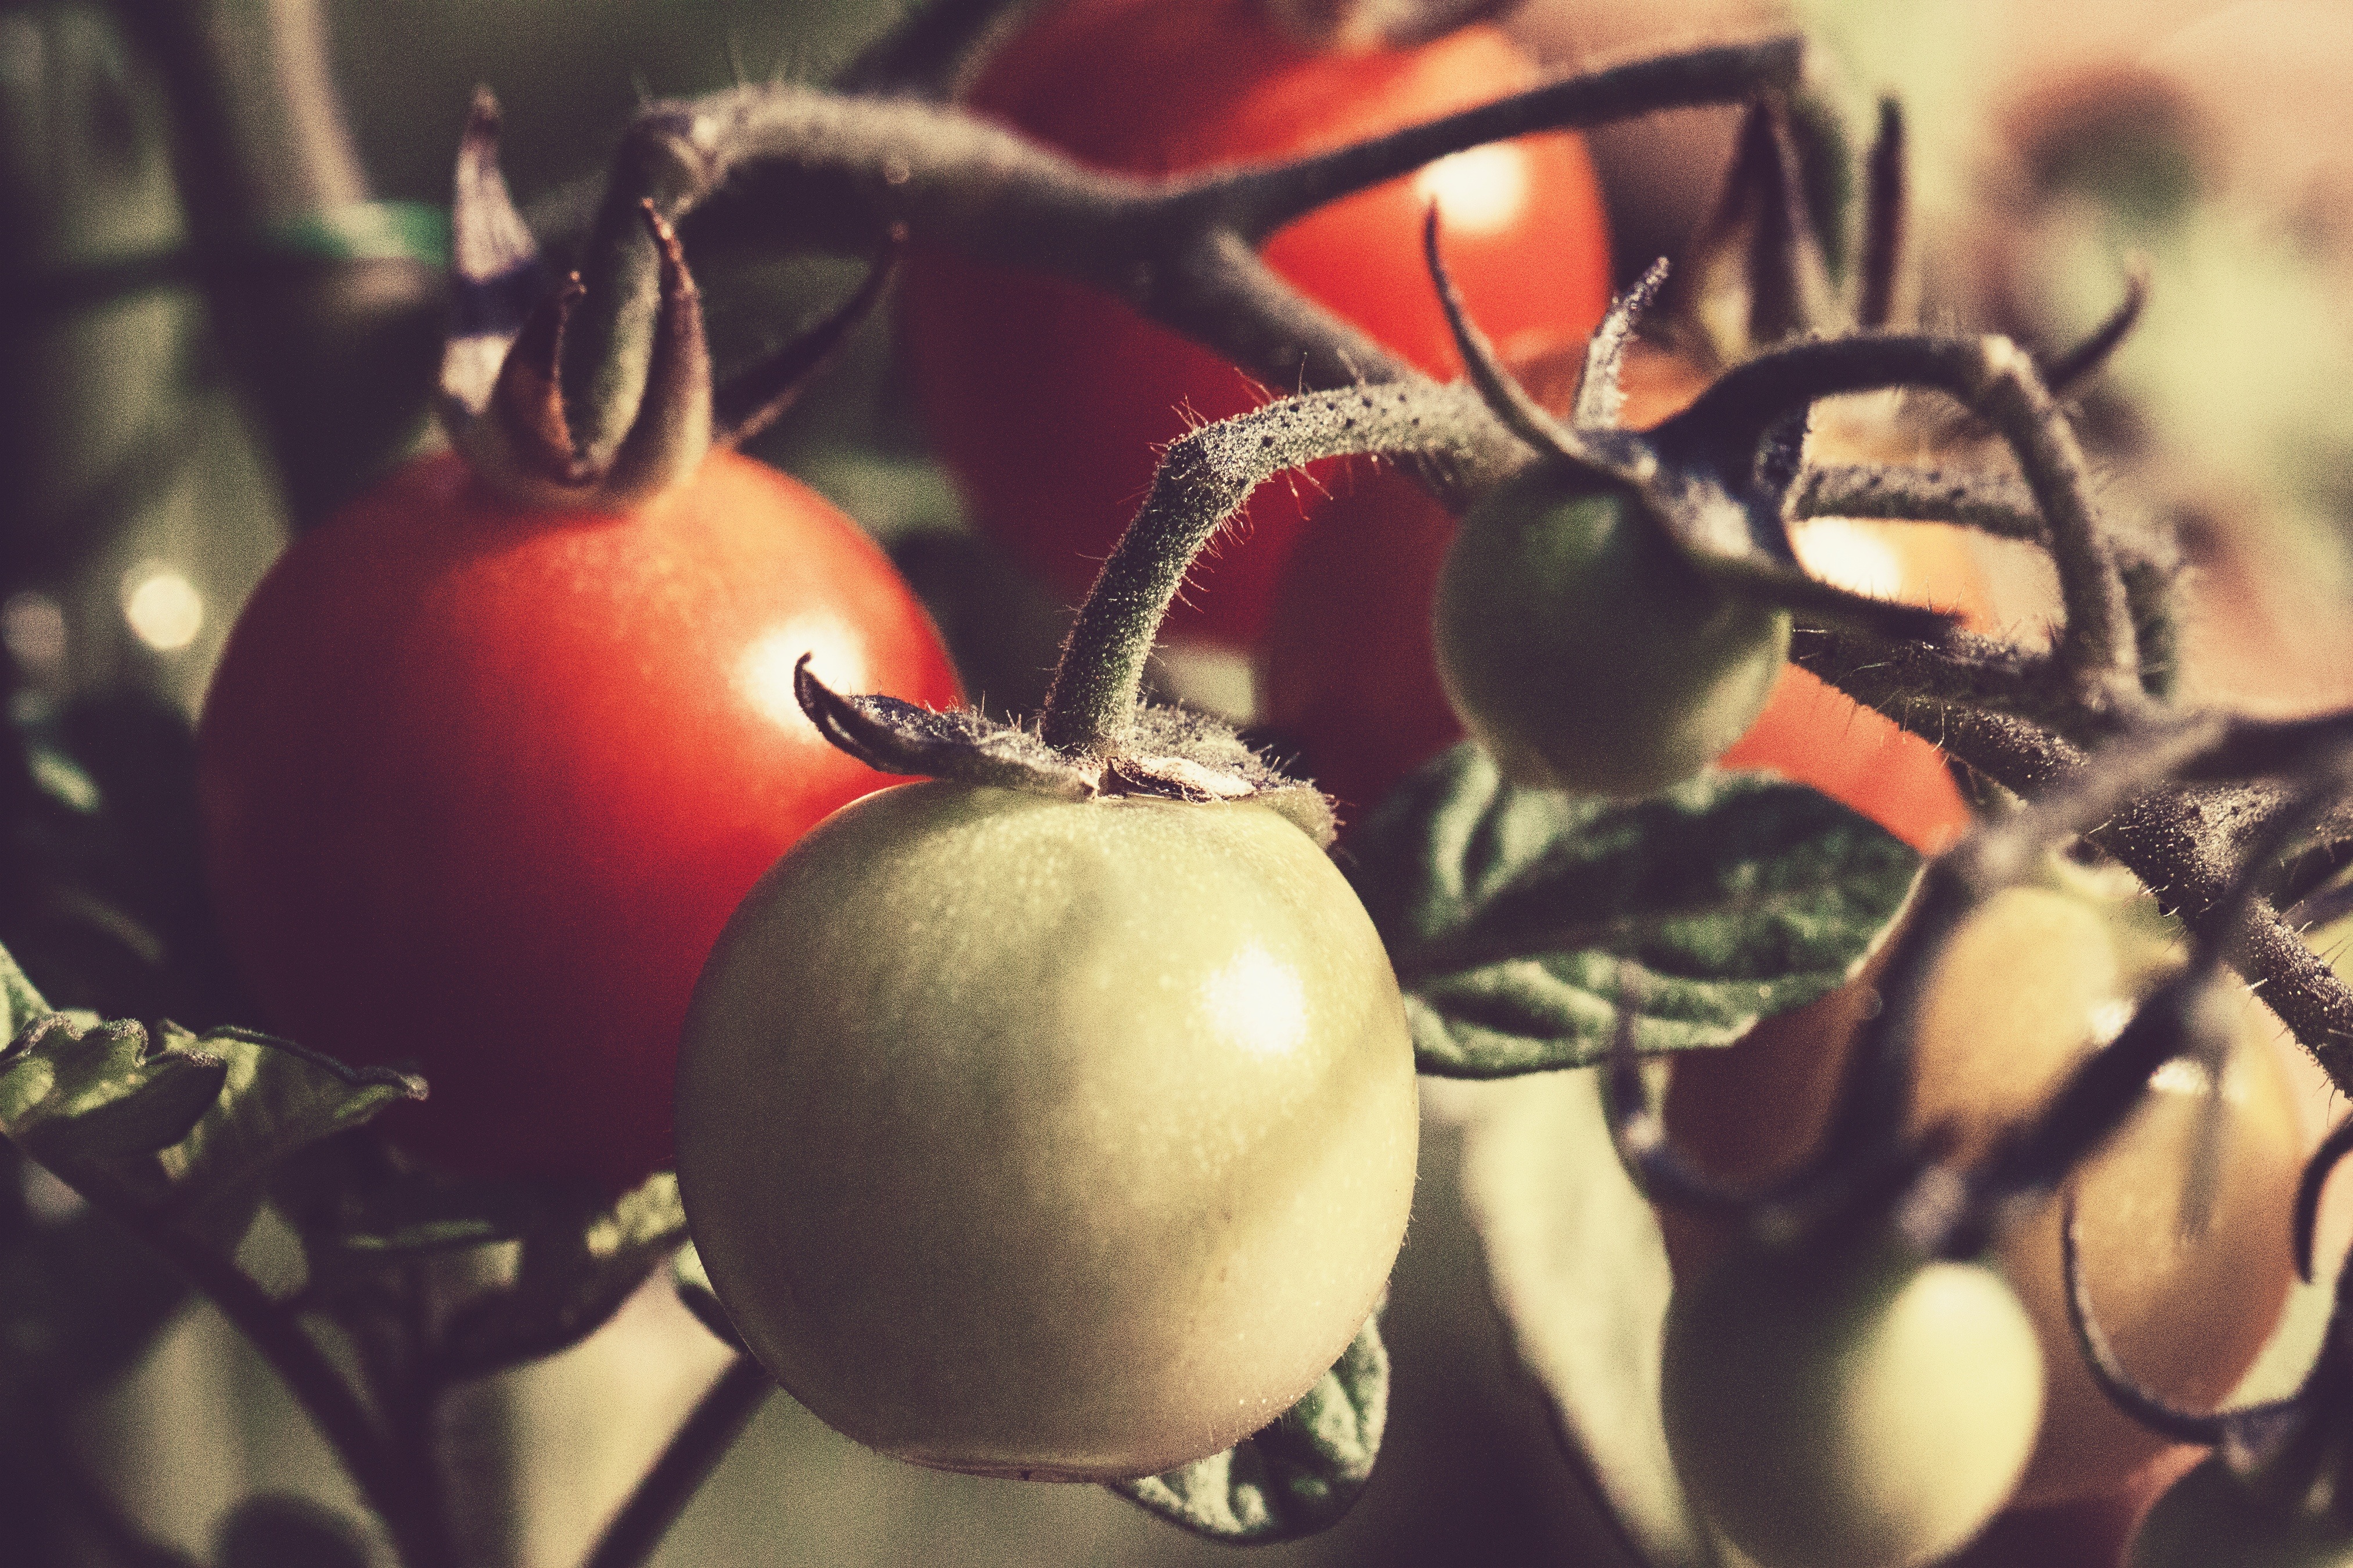
nature, branch, plant, photography, fruit, leaf, flower, food, salad, red, produce, vegetable, autumn, garden, flora, tomato, close up, tomatoes, rose hip, macro photography, flowering plant, land plant